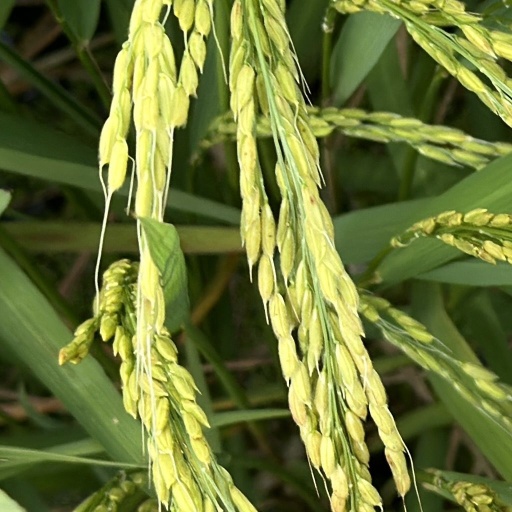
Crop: rice